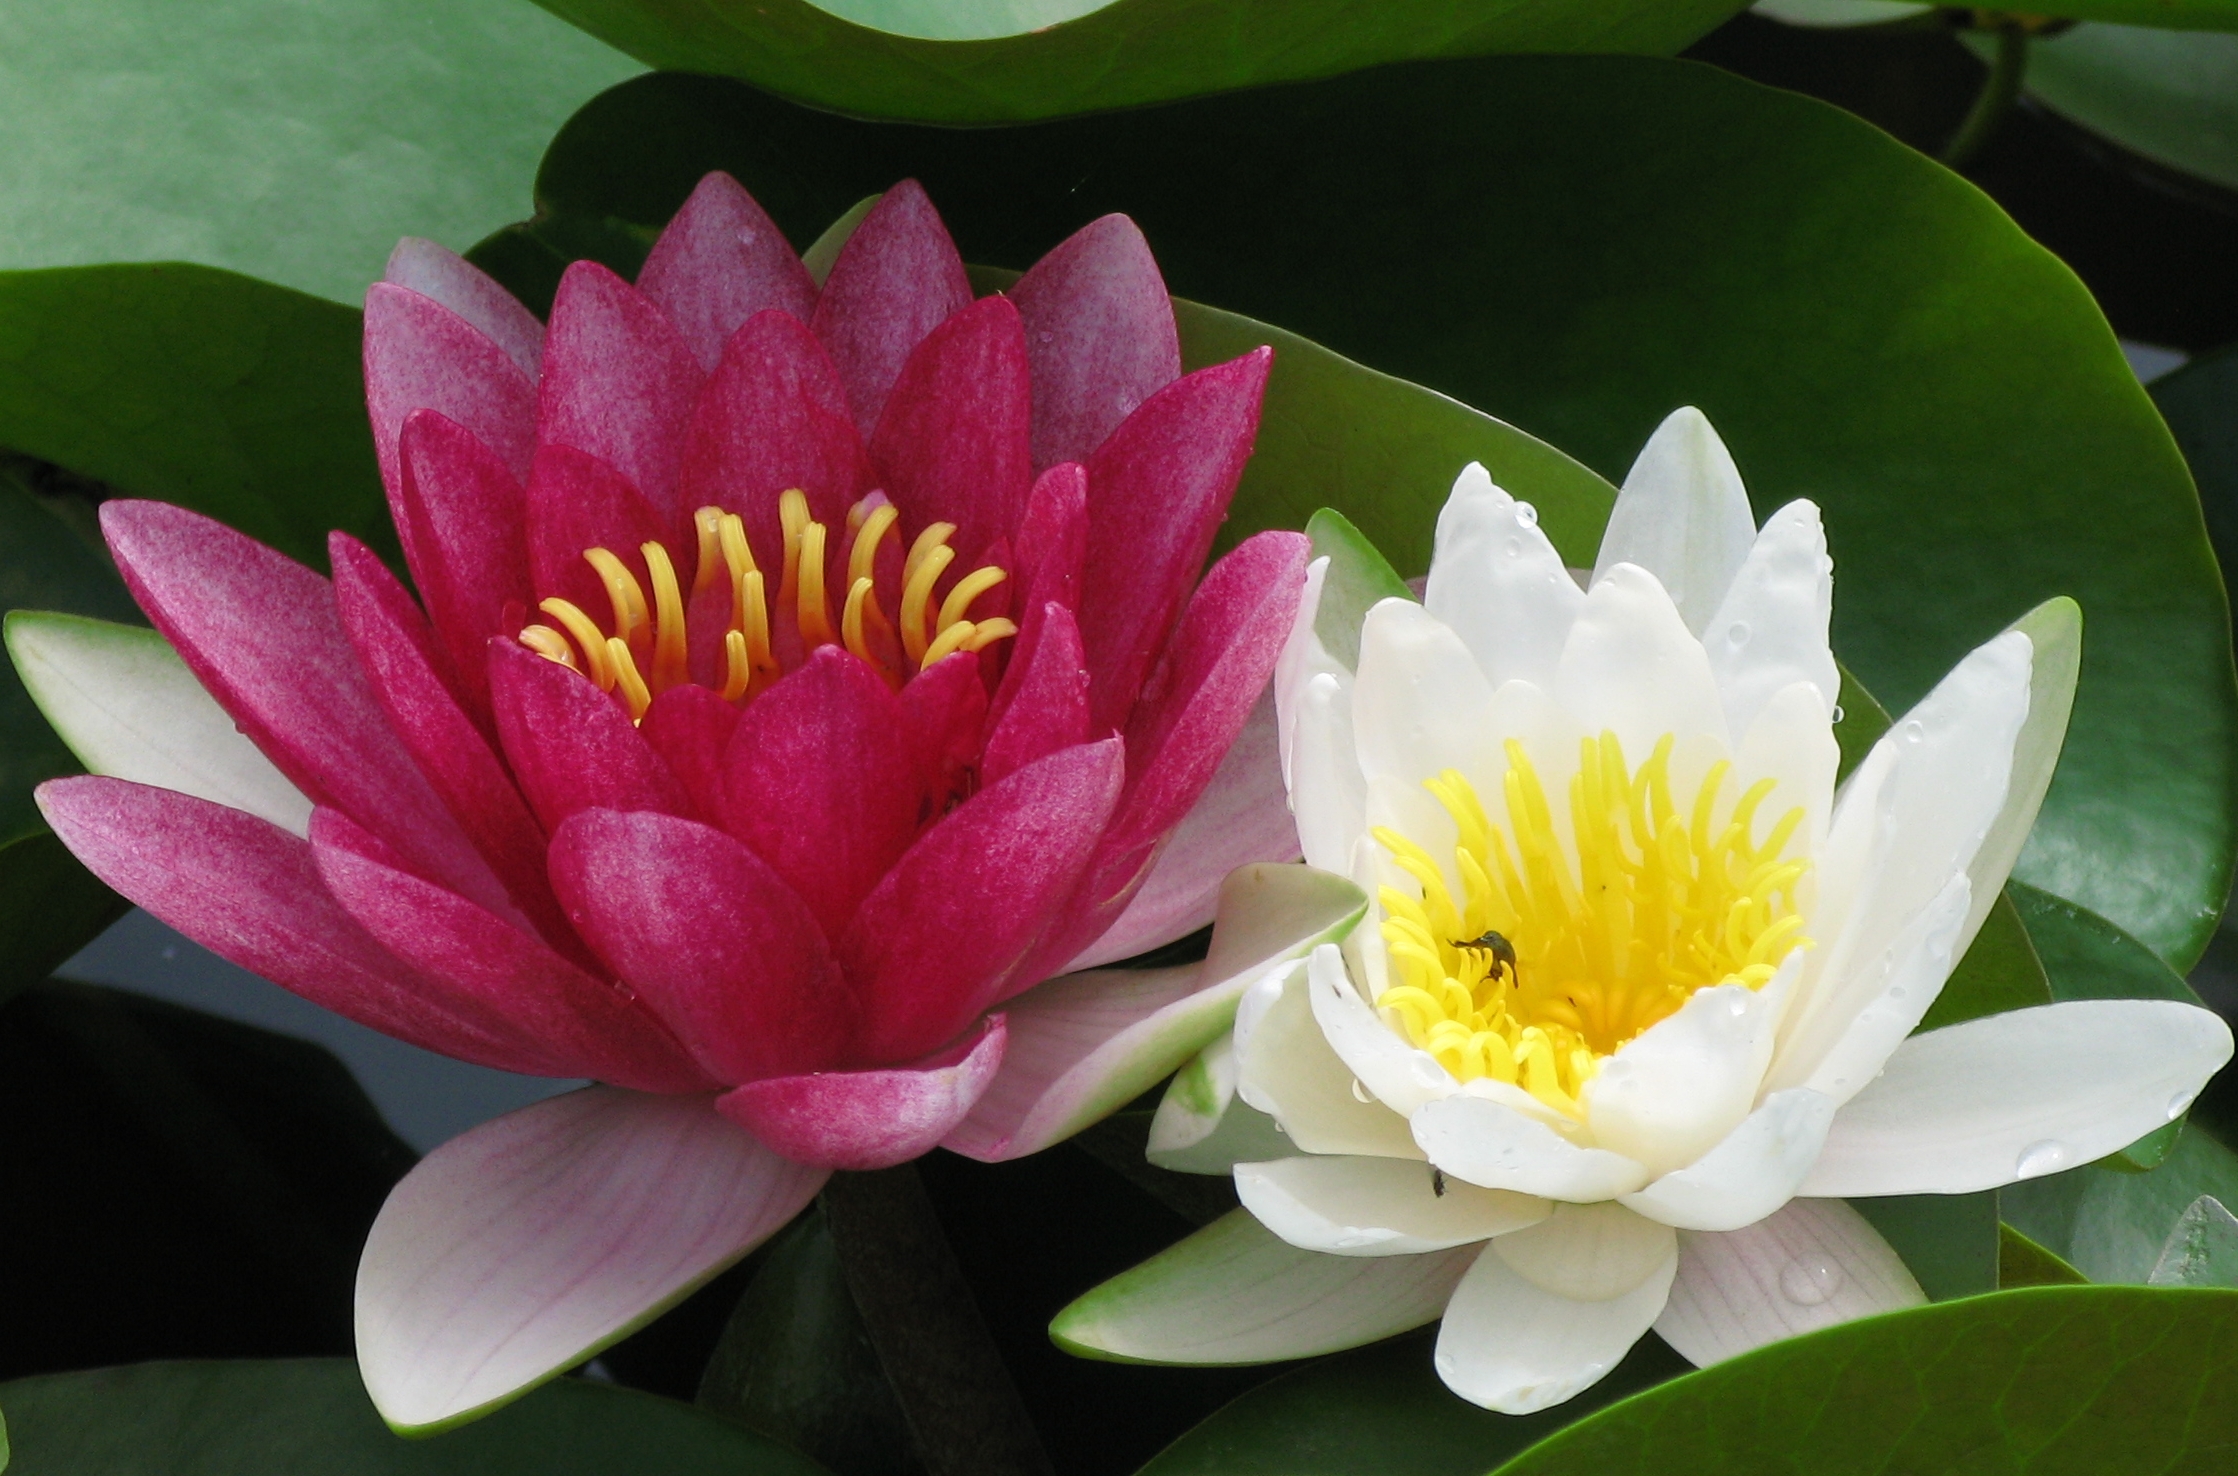
water, blossom, plant, white, flower, petal, high, red, botany, sacred lotus, aquatic plant, flora, lotus, hires, lily, hi, res, nymphaea, g7, flowering plant, city car, land plant, lotus family, proteales